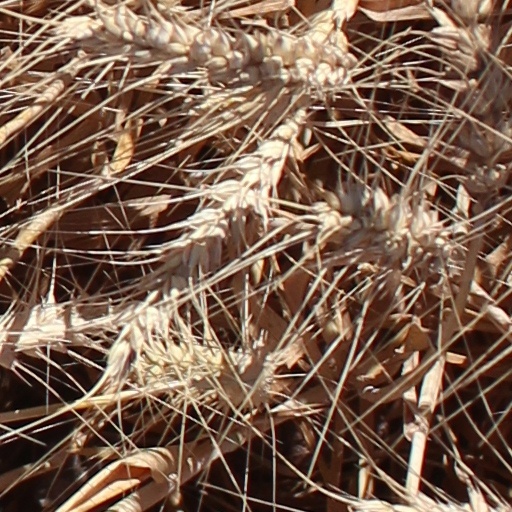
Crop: wheat